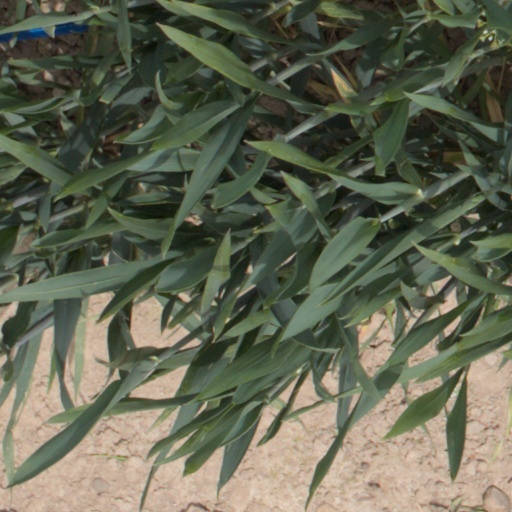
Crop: wheat